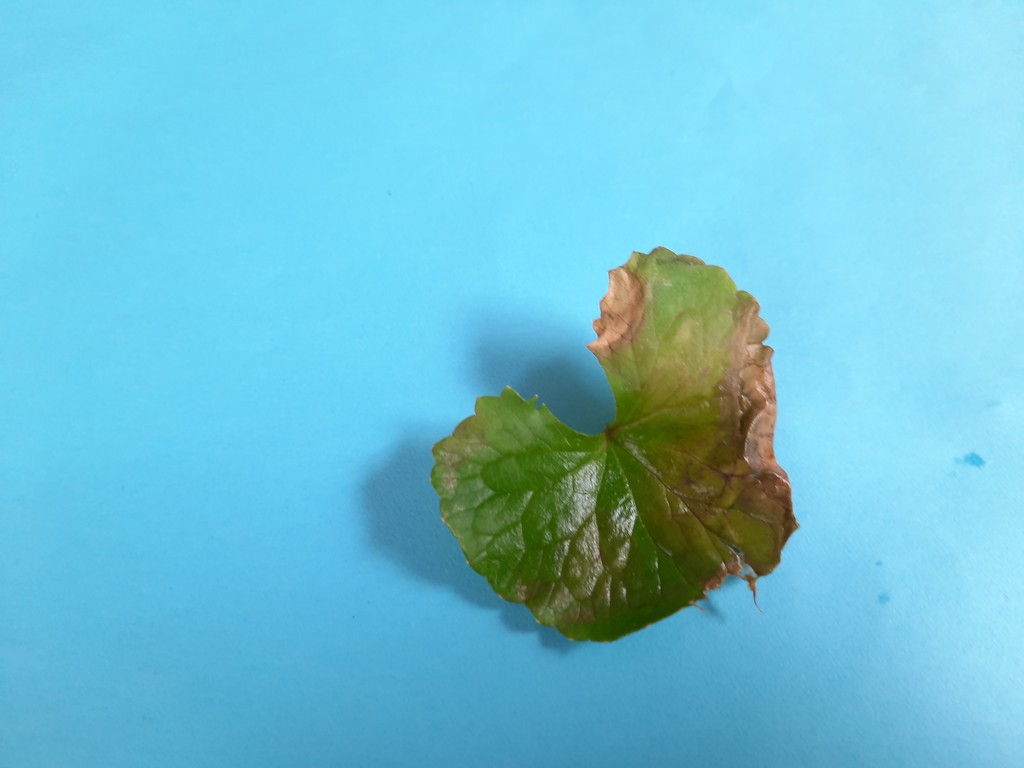
Label: Unhealthy